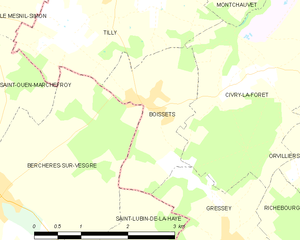
Carte des communes françaises Boissets